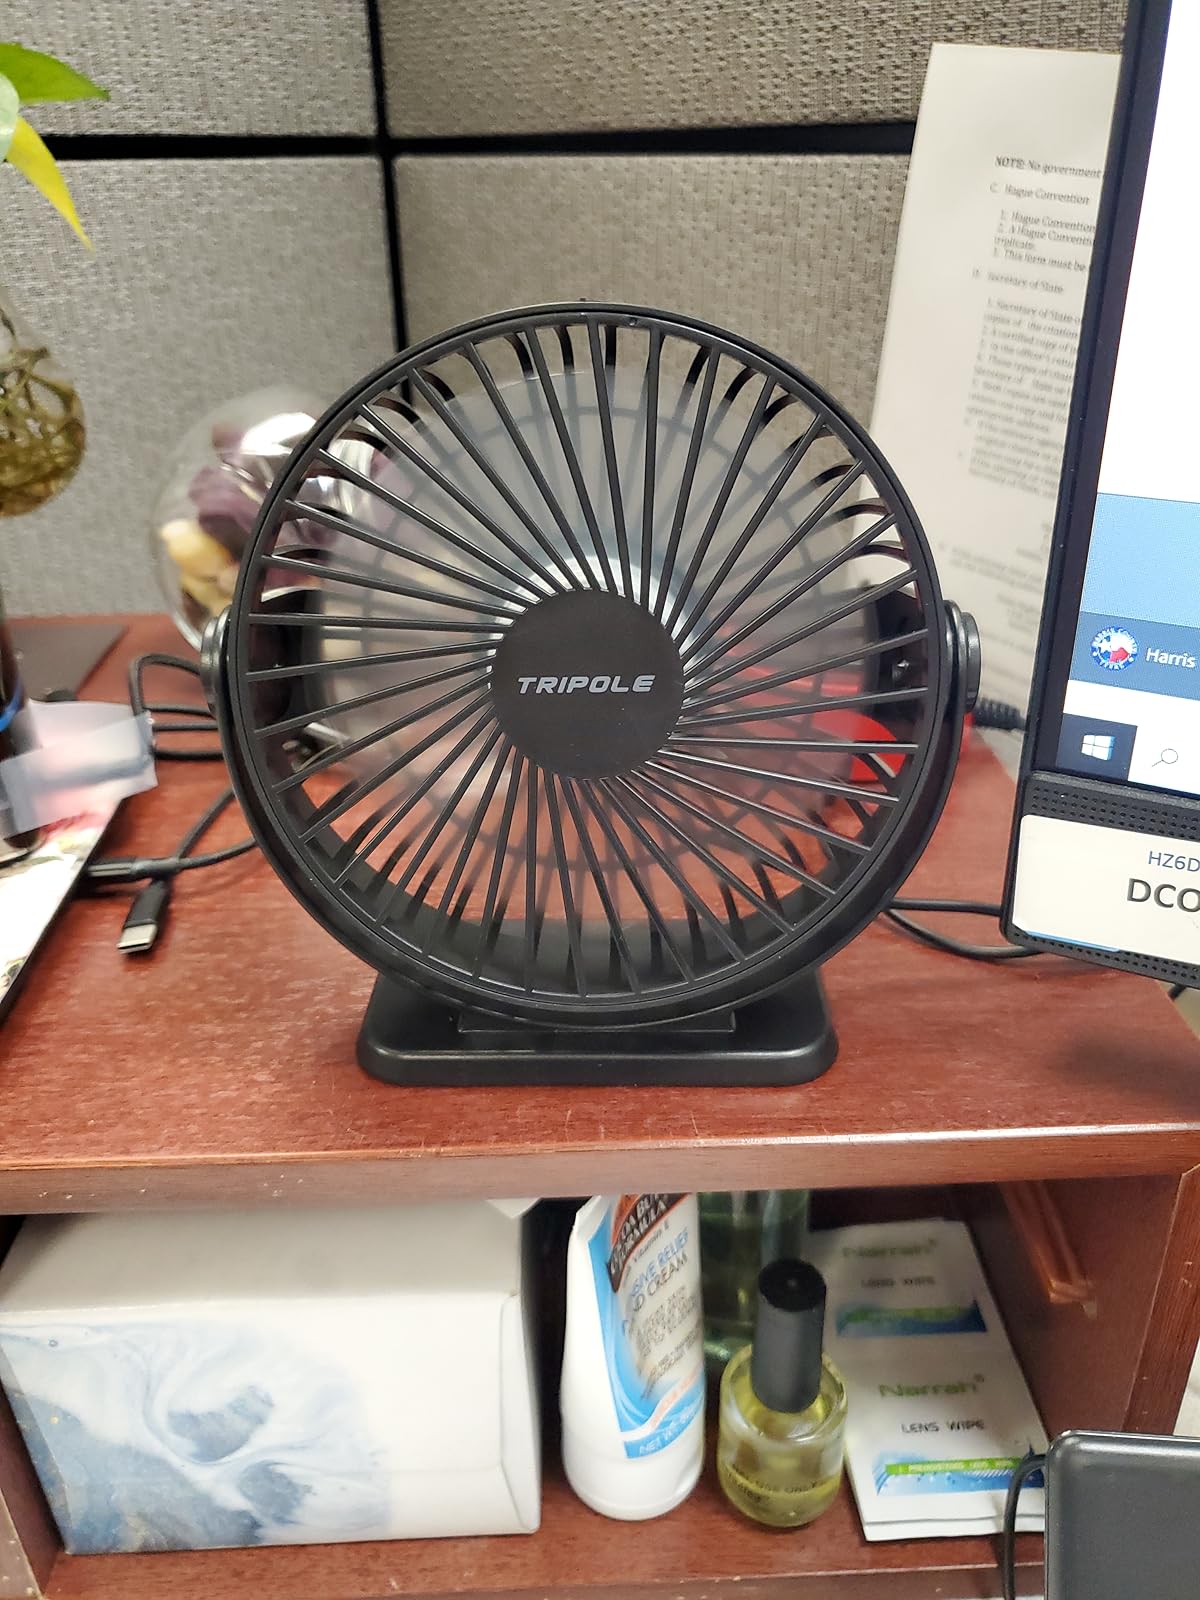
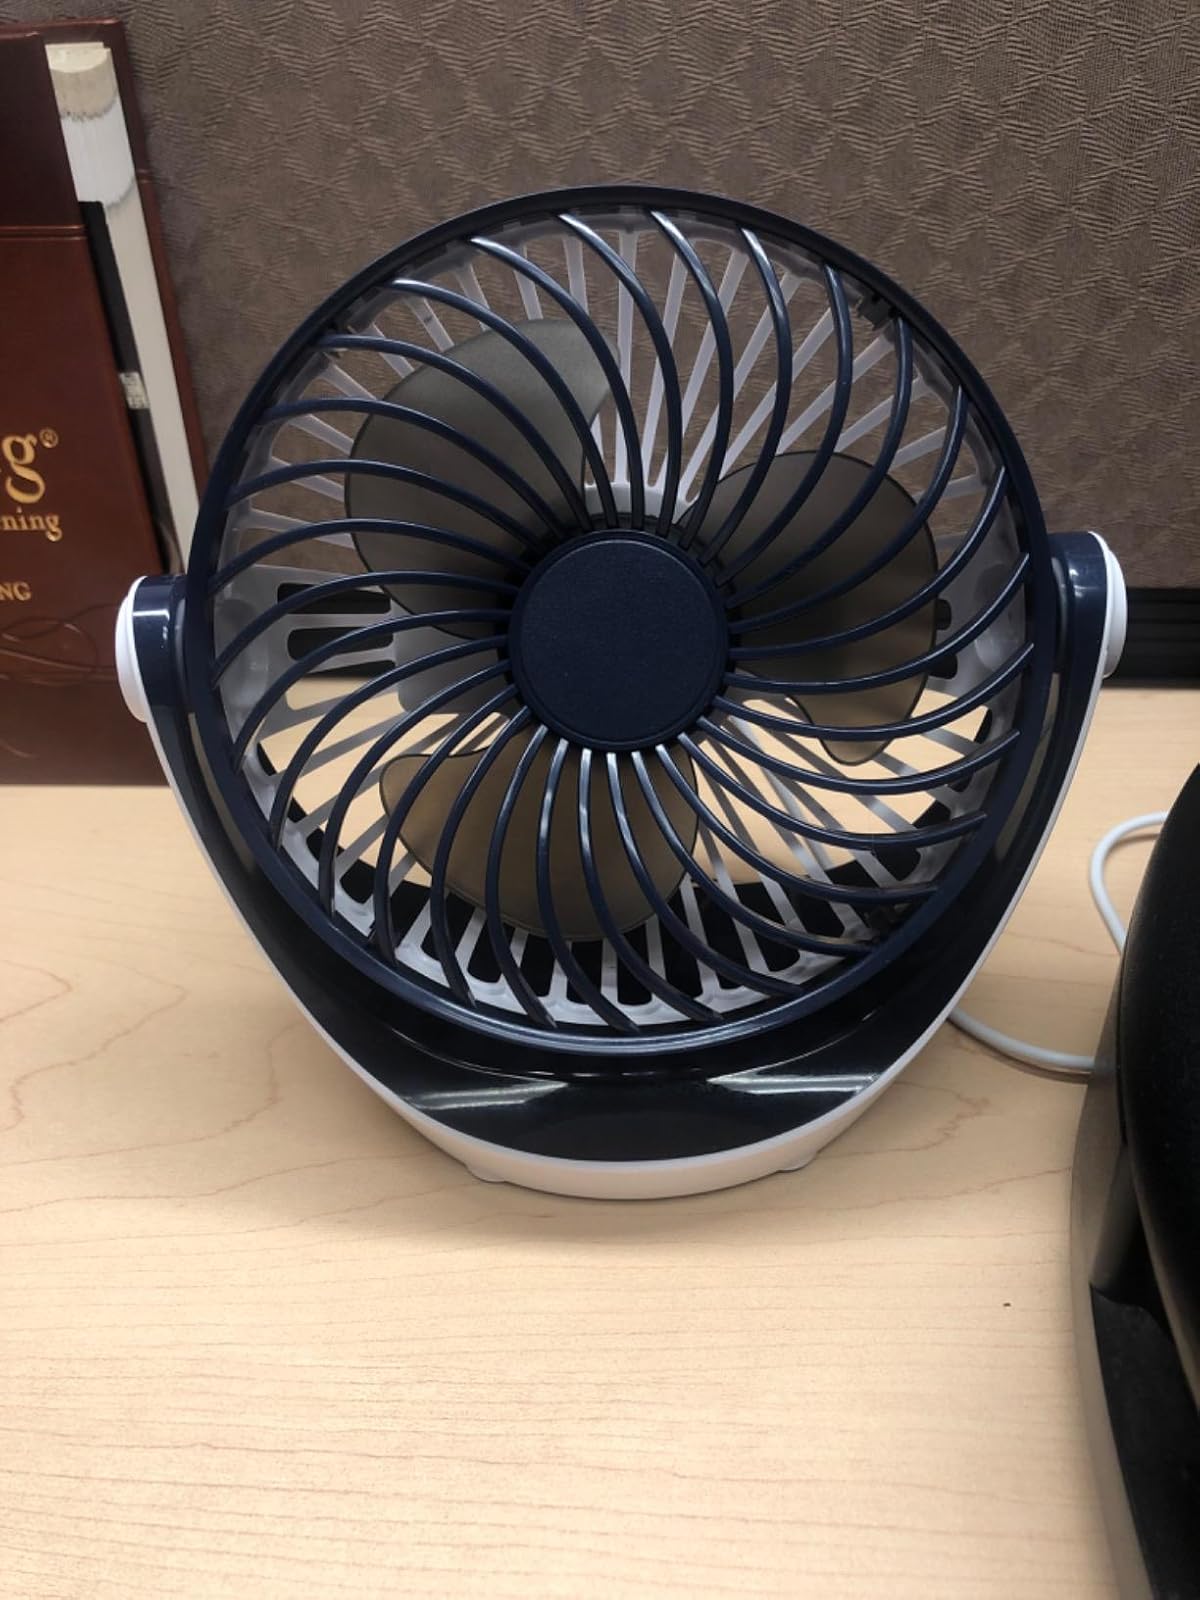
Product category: fan
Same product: no